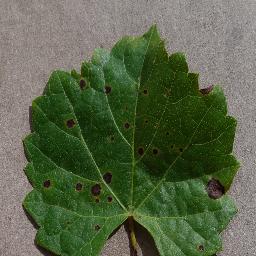
Label: Grape___Black_rot